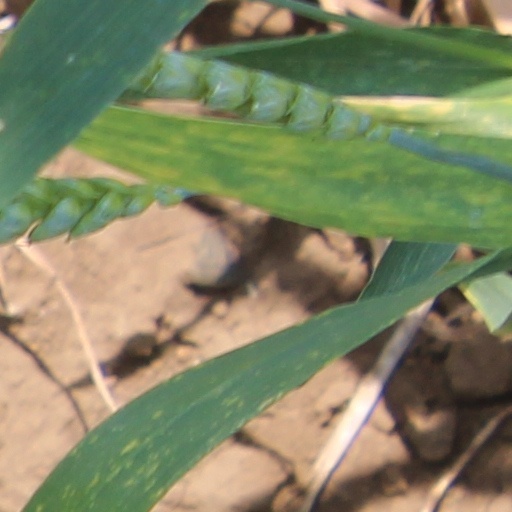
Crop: wheat